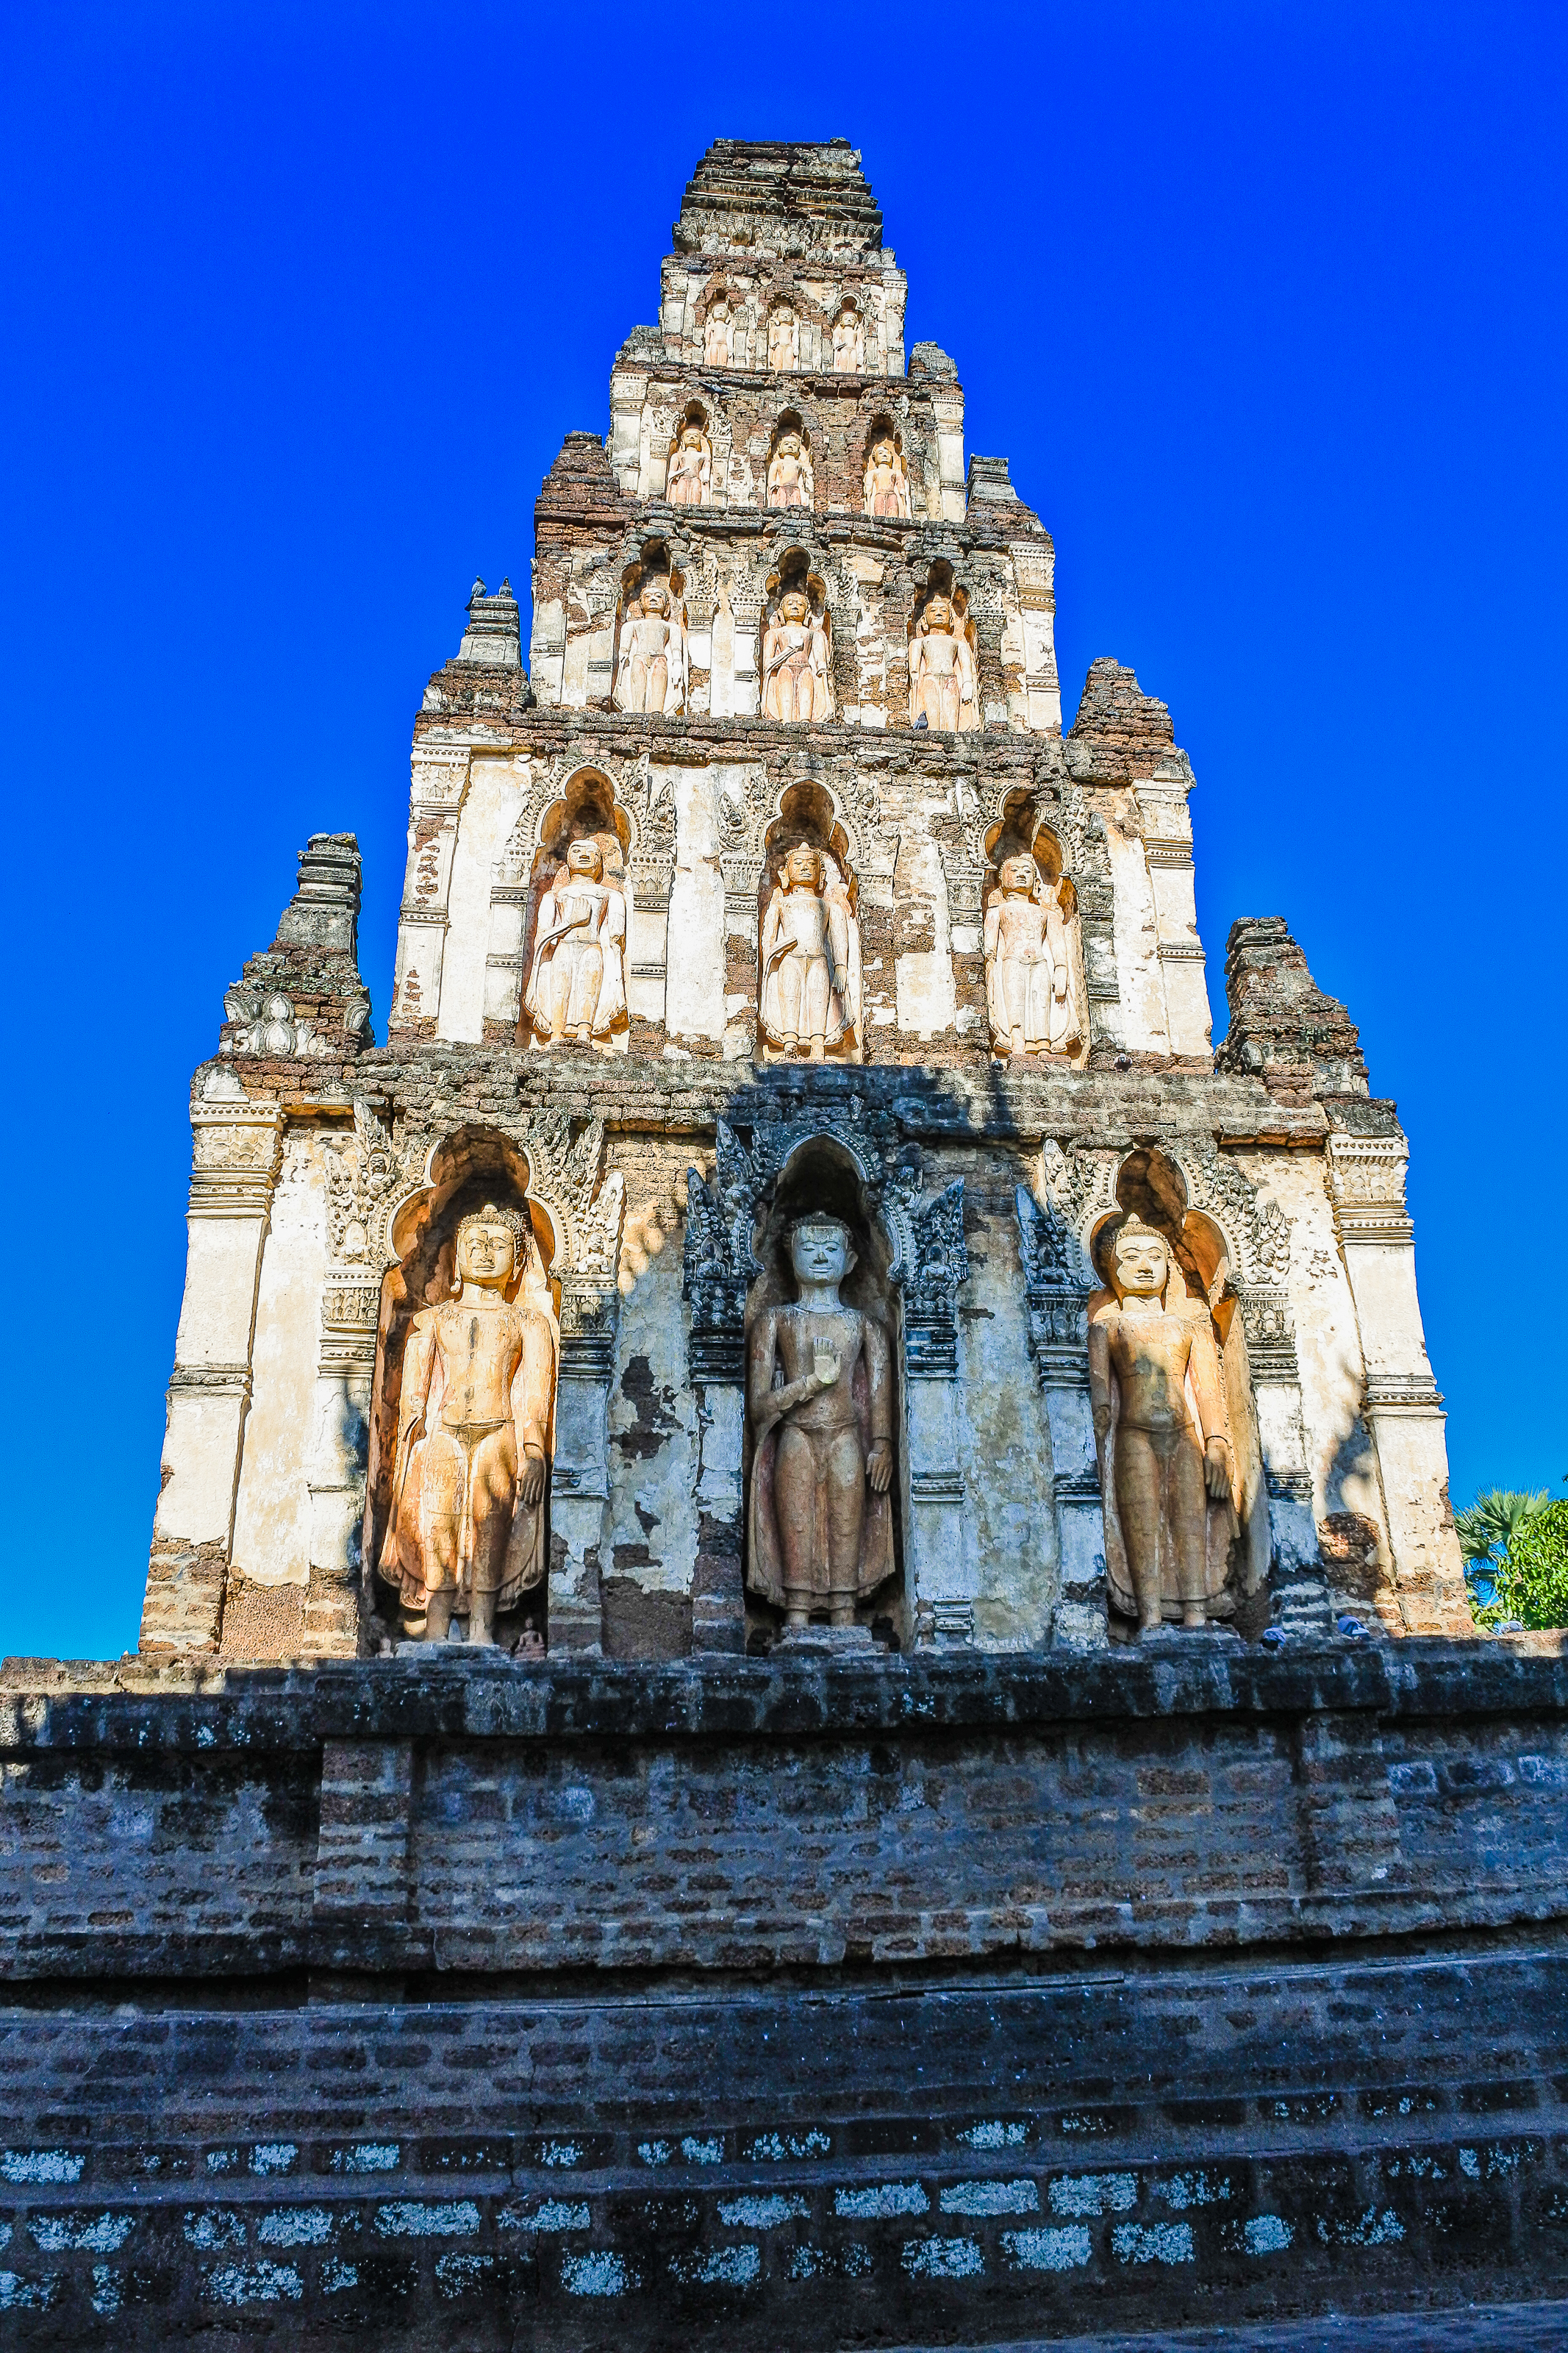
religious, ku kut, chedi, historical, tourism, building, interior, tourist, chamthewi, buddha, thailand, landmark, architecture, image, art, famous, holy, old, asia, asian, statue, history, wat, buddhism, ancient, respect, religion, outdoor, pagoda, lamphun, culture, buddhist, temple, travel, place of worship, hindu temple, historic site, sky, medieval architecture, archaeological site, ancient history, classical architecture, facade, ruins, stone carving, unesco world heritage site, tourist attraction, cathedral, arch, rock, national historic landmark, shrine